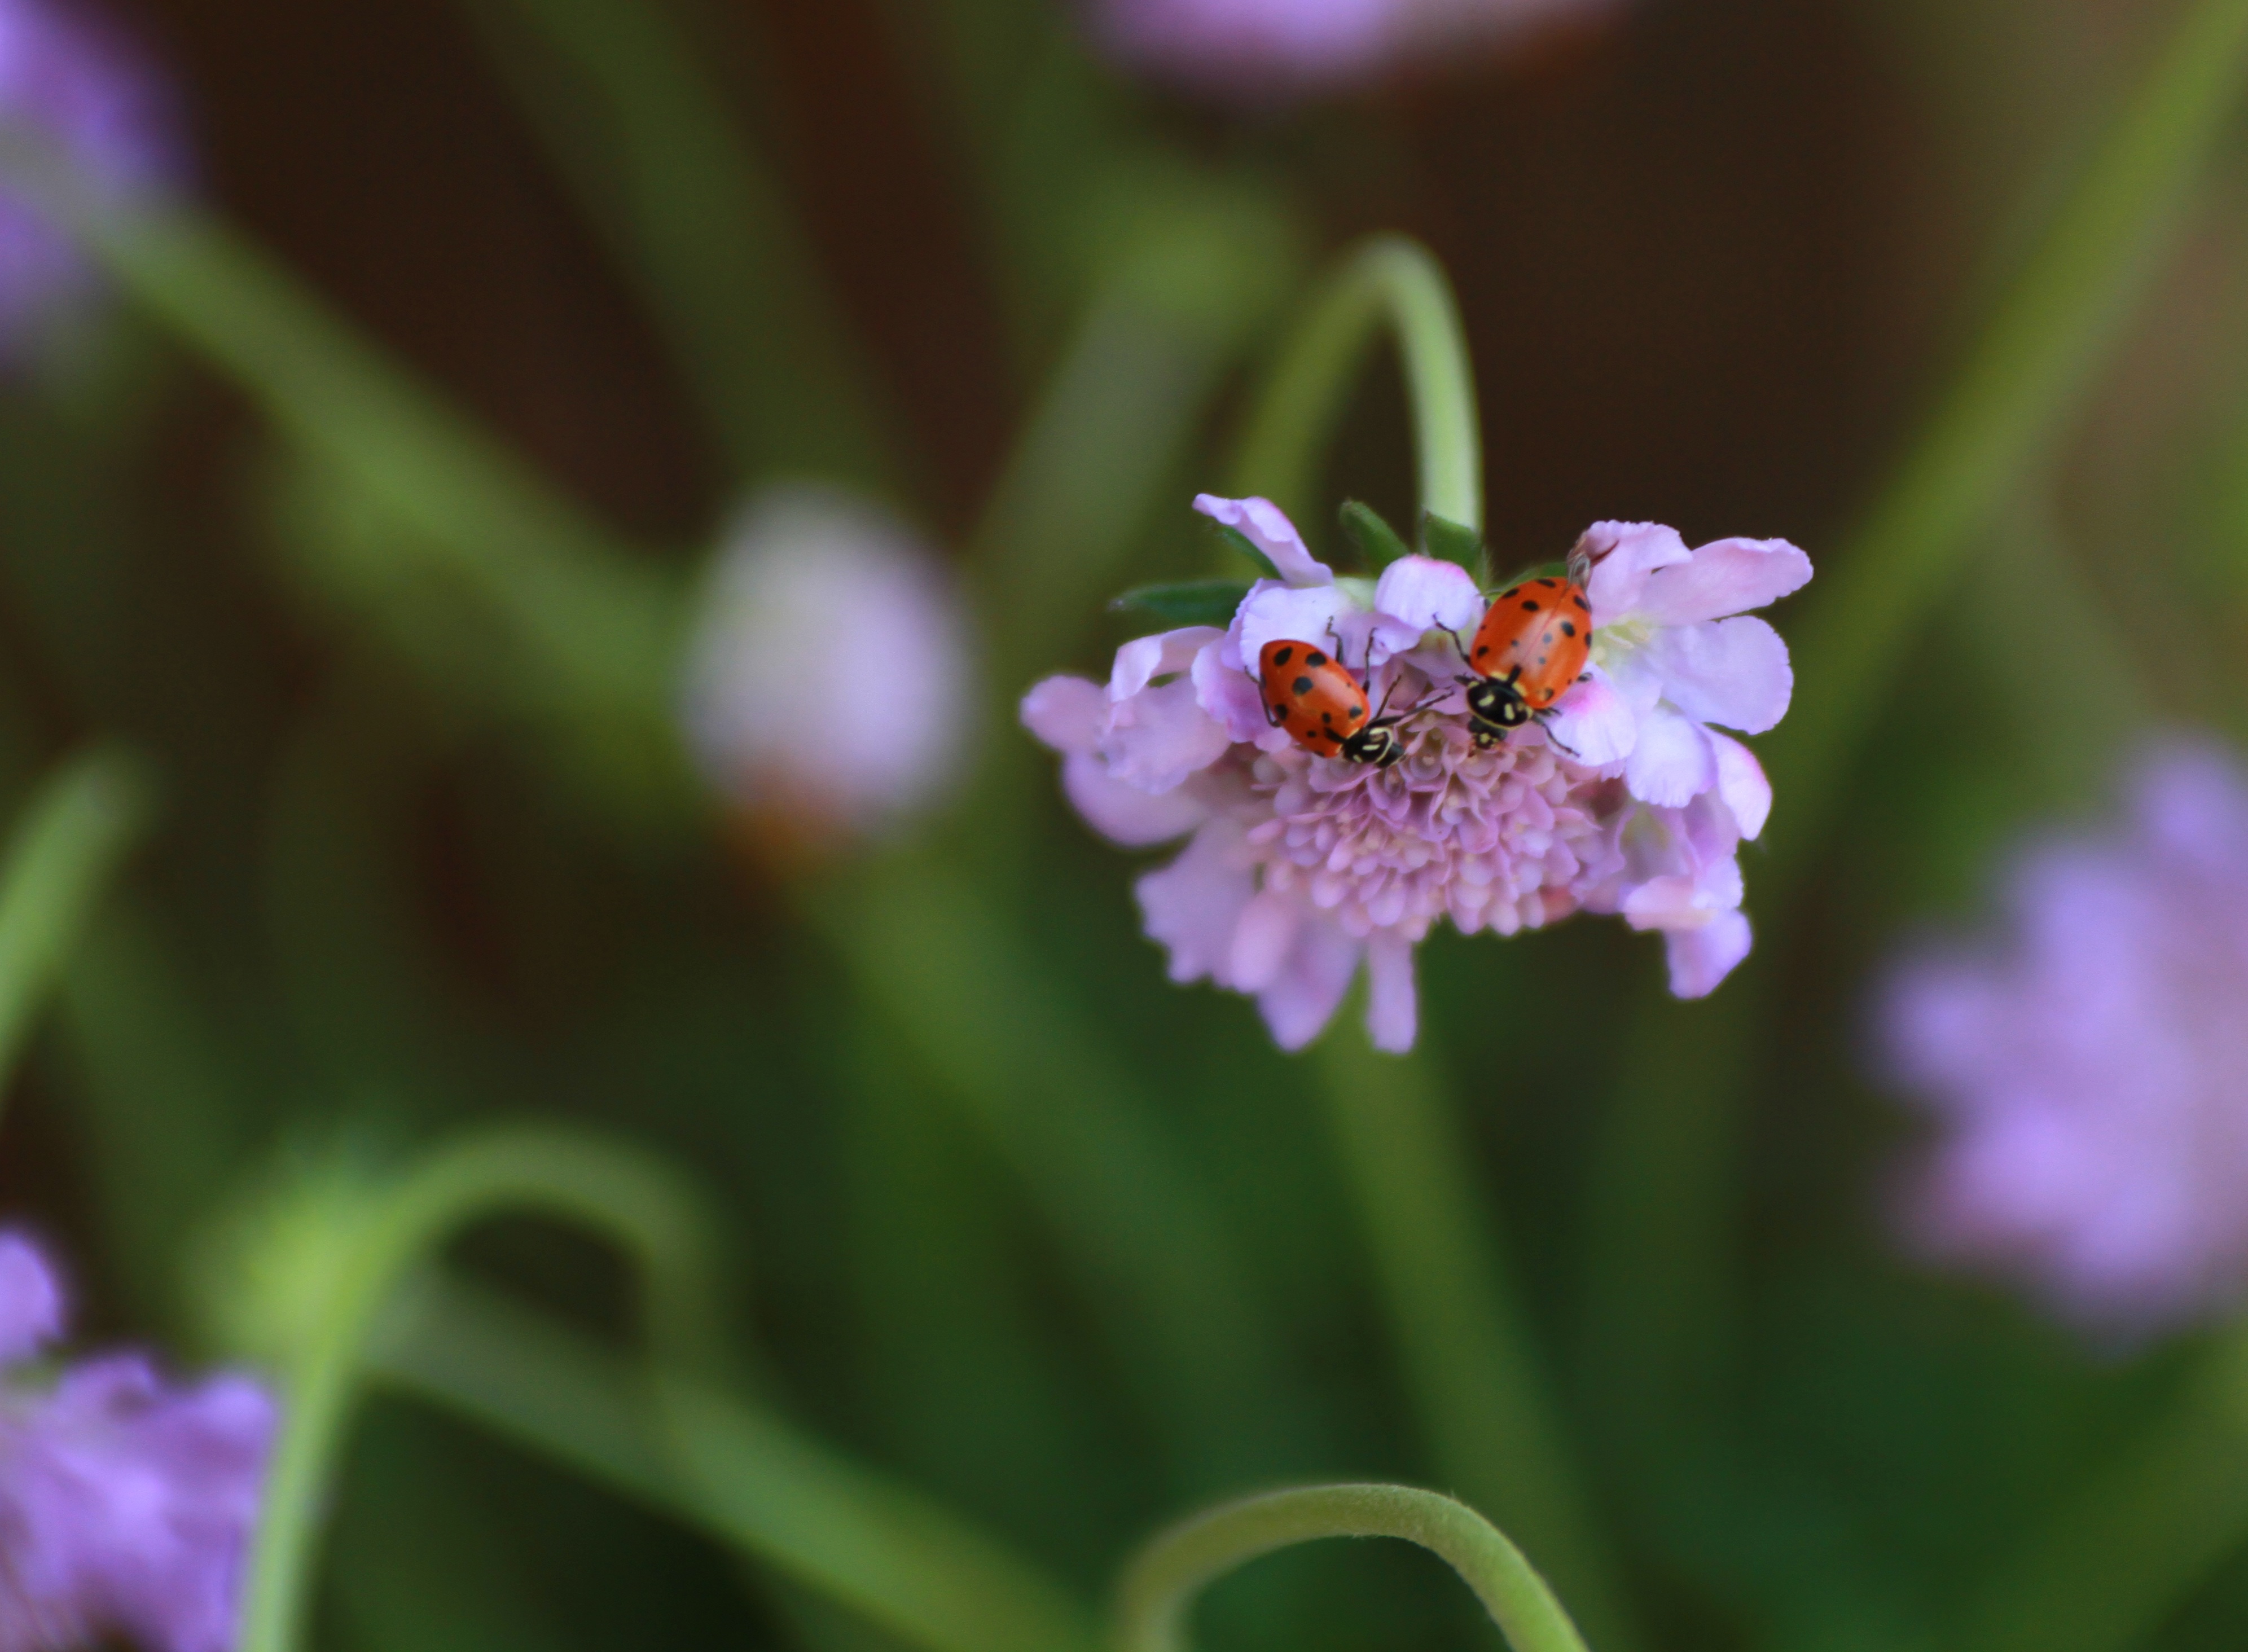
nature, blossom, plant, photography, flower, purple, petal, animal, fly, summer, wildlife, environment, antenna, green, red, insect, macro, small, couple, ladybug, bug, botany, two, garden, flora, wildflower, close up, wings, eye, spots, mate, beetle, macro photography, flowering plant, plant stem, land plant